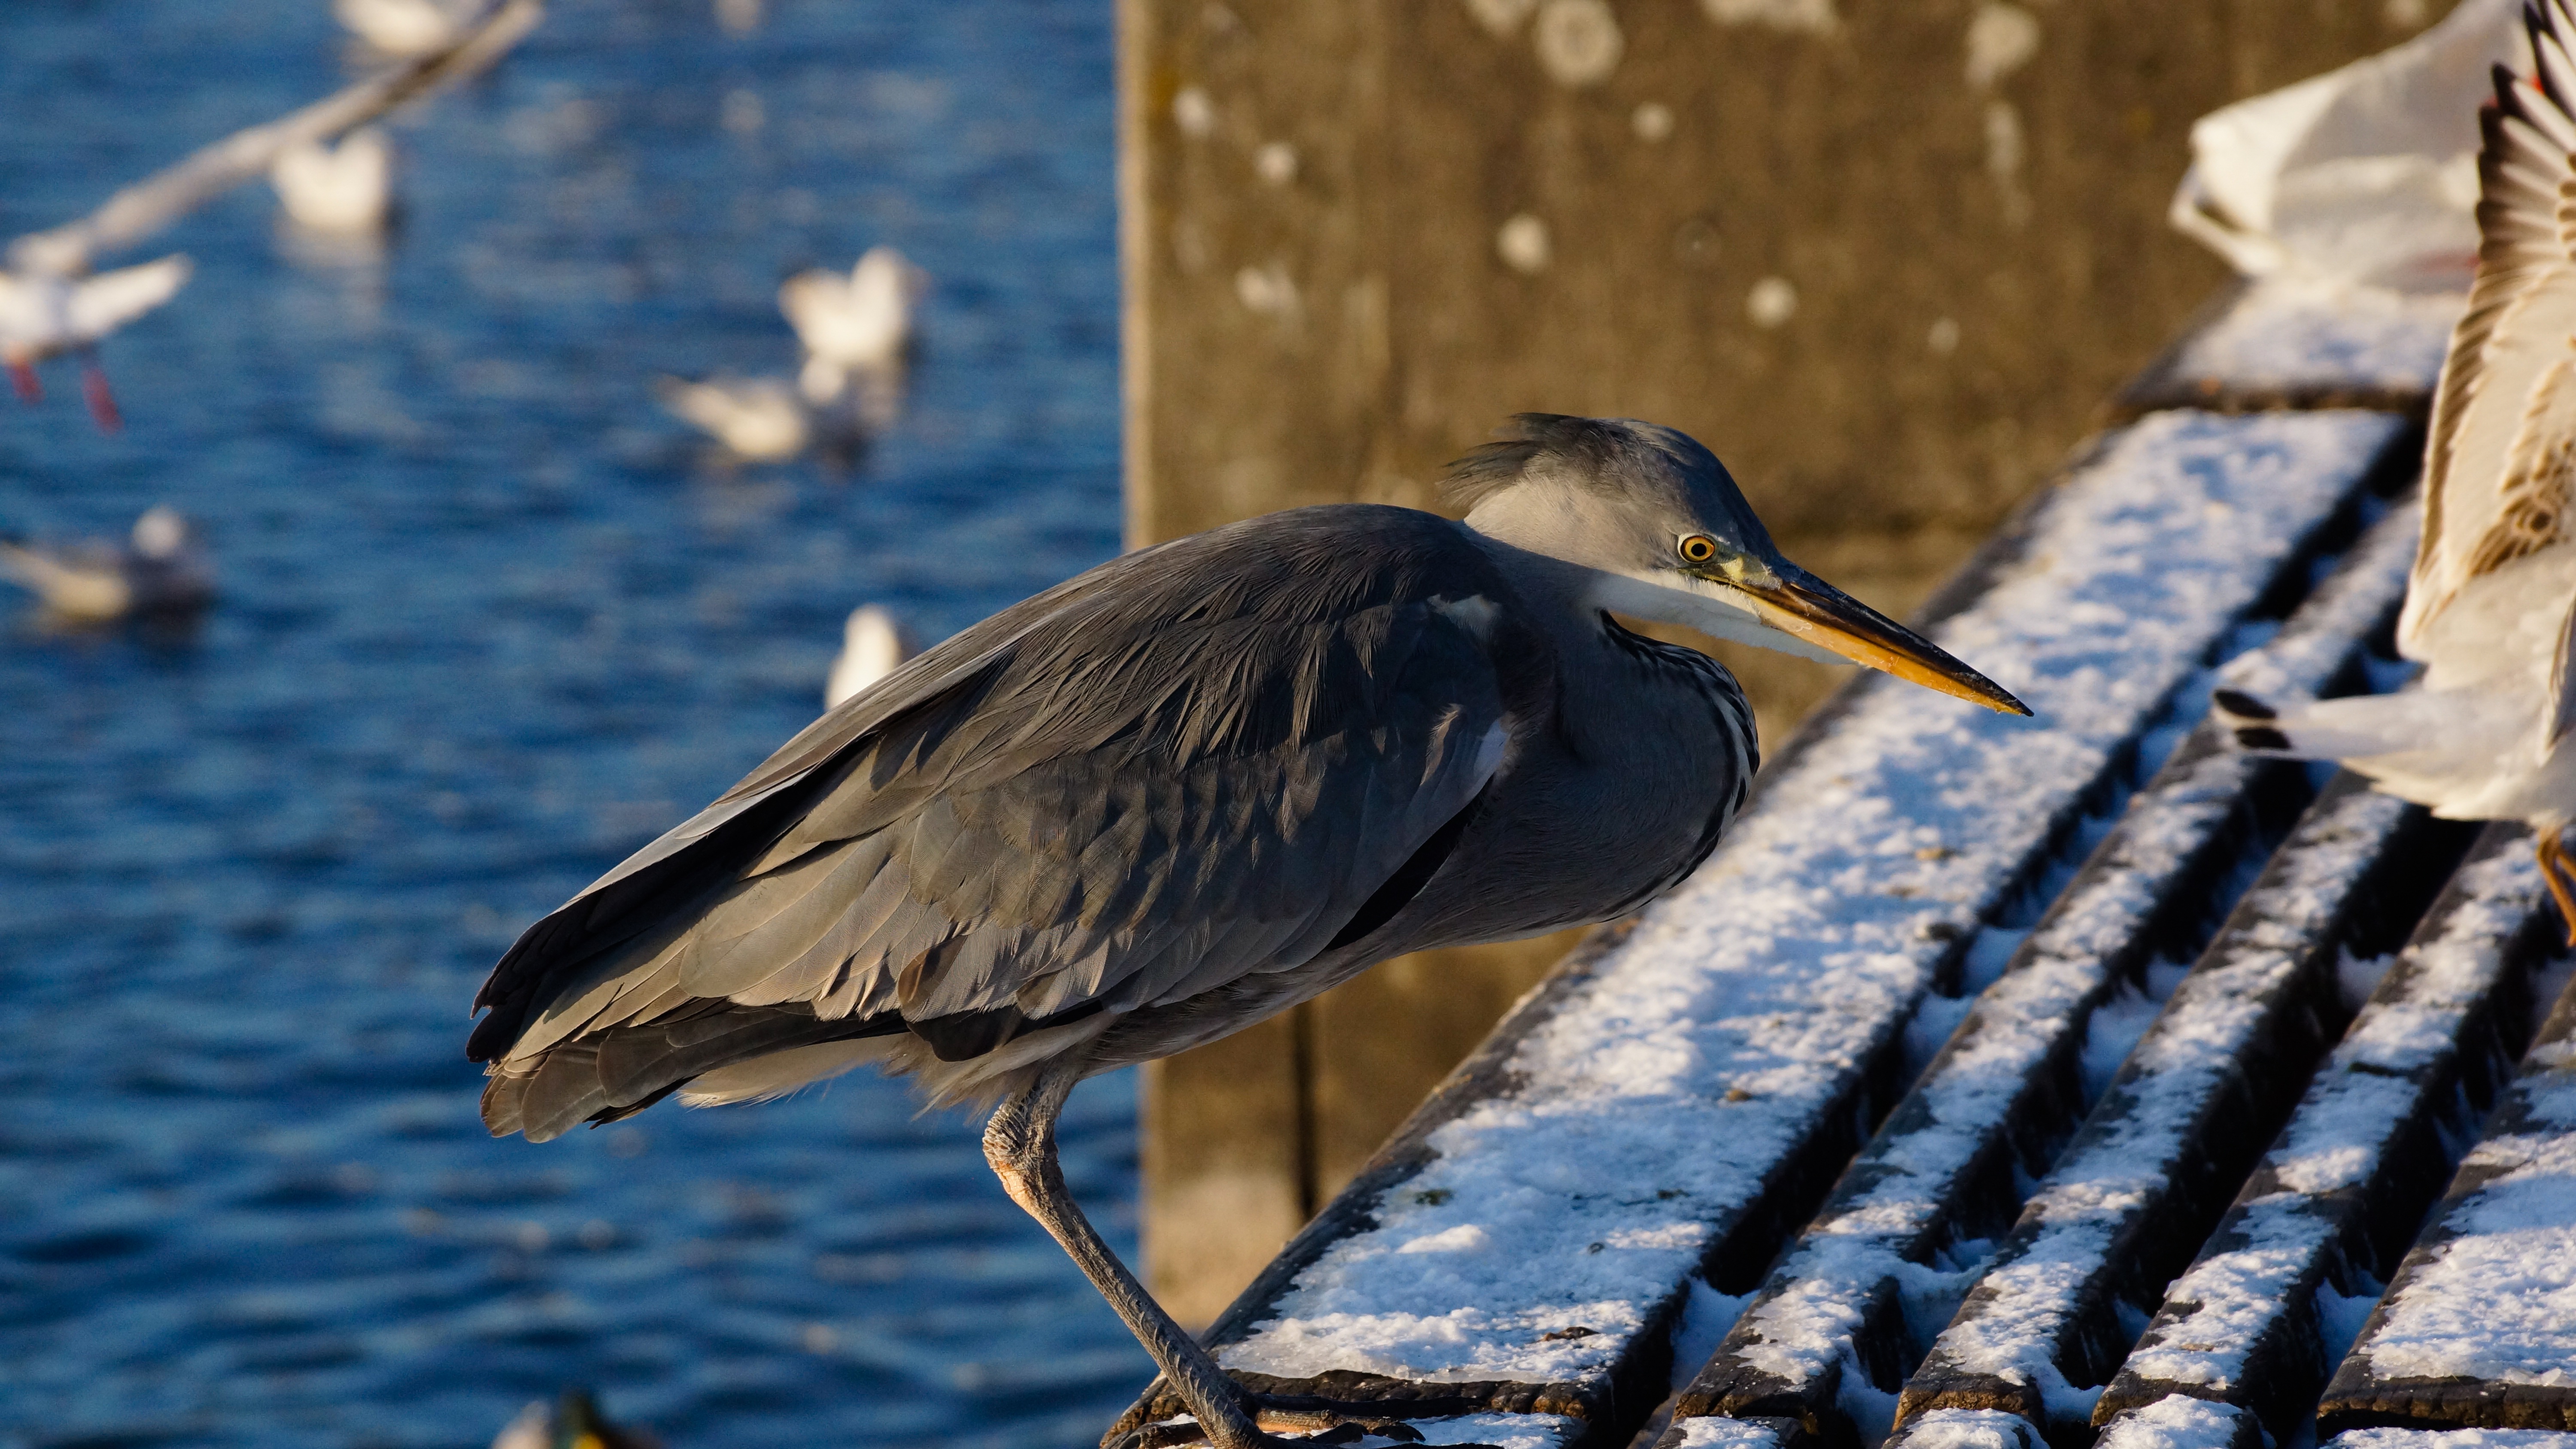
nature, winter, bird, wing, bench, lake, wildlife, wild, beak, gray, blue, fowl, fauna, grey, vertebrate, heron, shorebird